Jesse Cornplanter

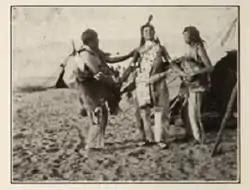
Jesse Cornplanter (center): silent film "Hiawatha" (1913)

In 1906, Cornplanter accompanied his father Edward, acting and singing in the Hiawatha pageant for many months. His travels with the troop also took him to England and Europe where his performances were favorably noted.